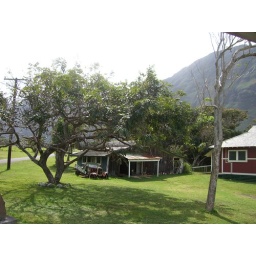
house and car in town